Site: brandenburg
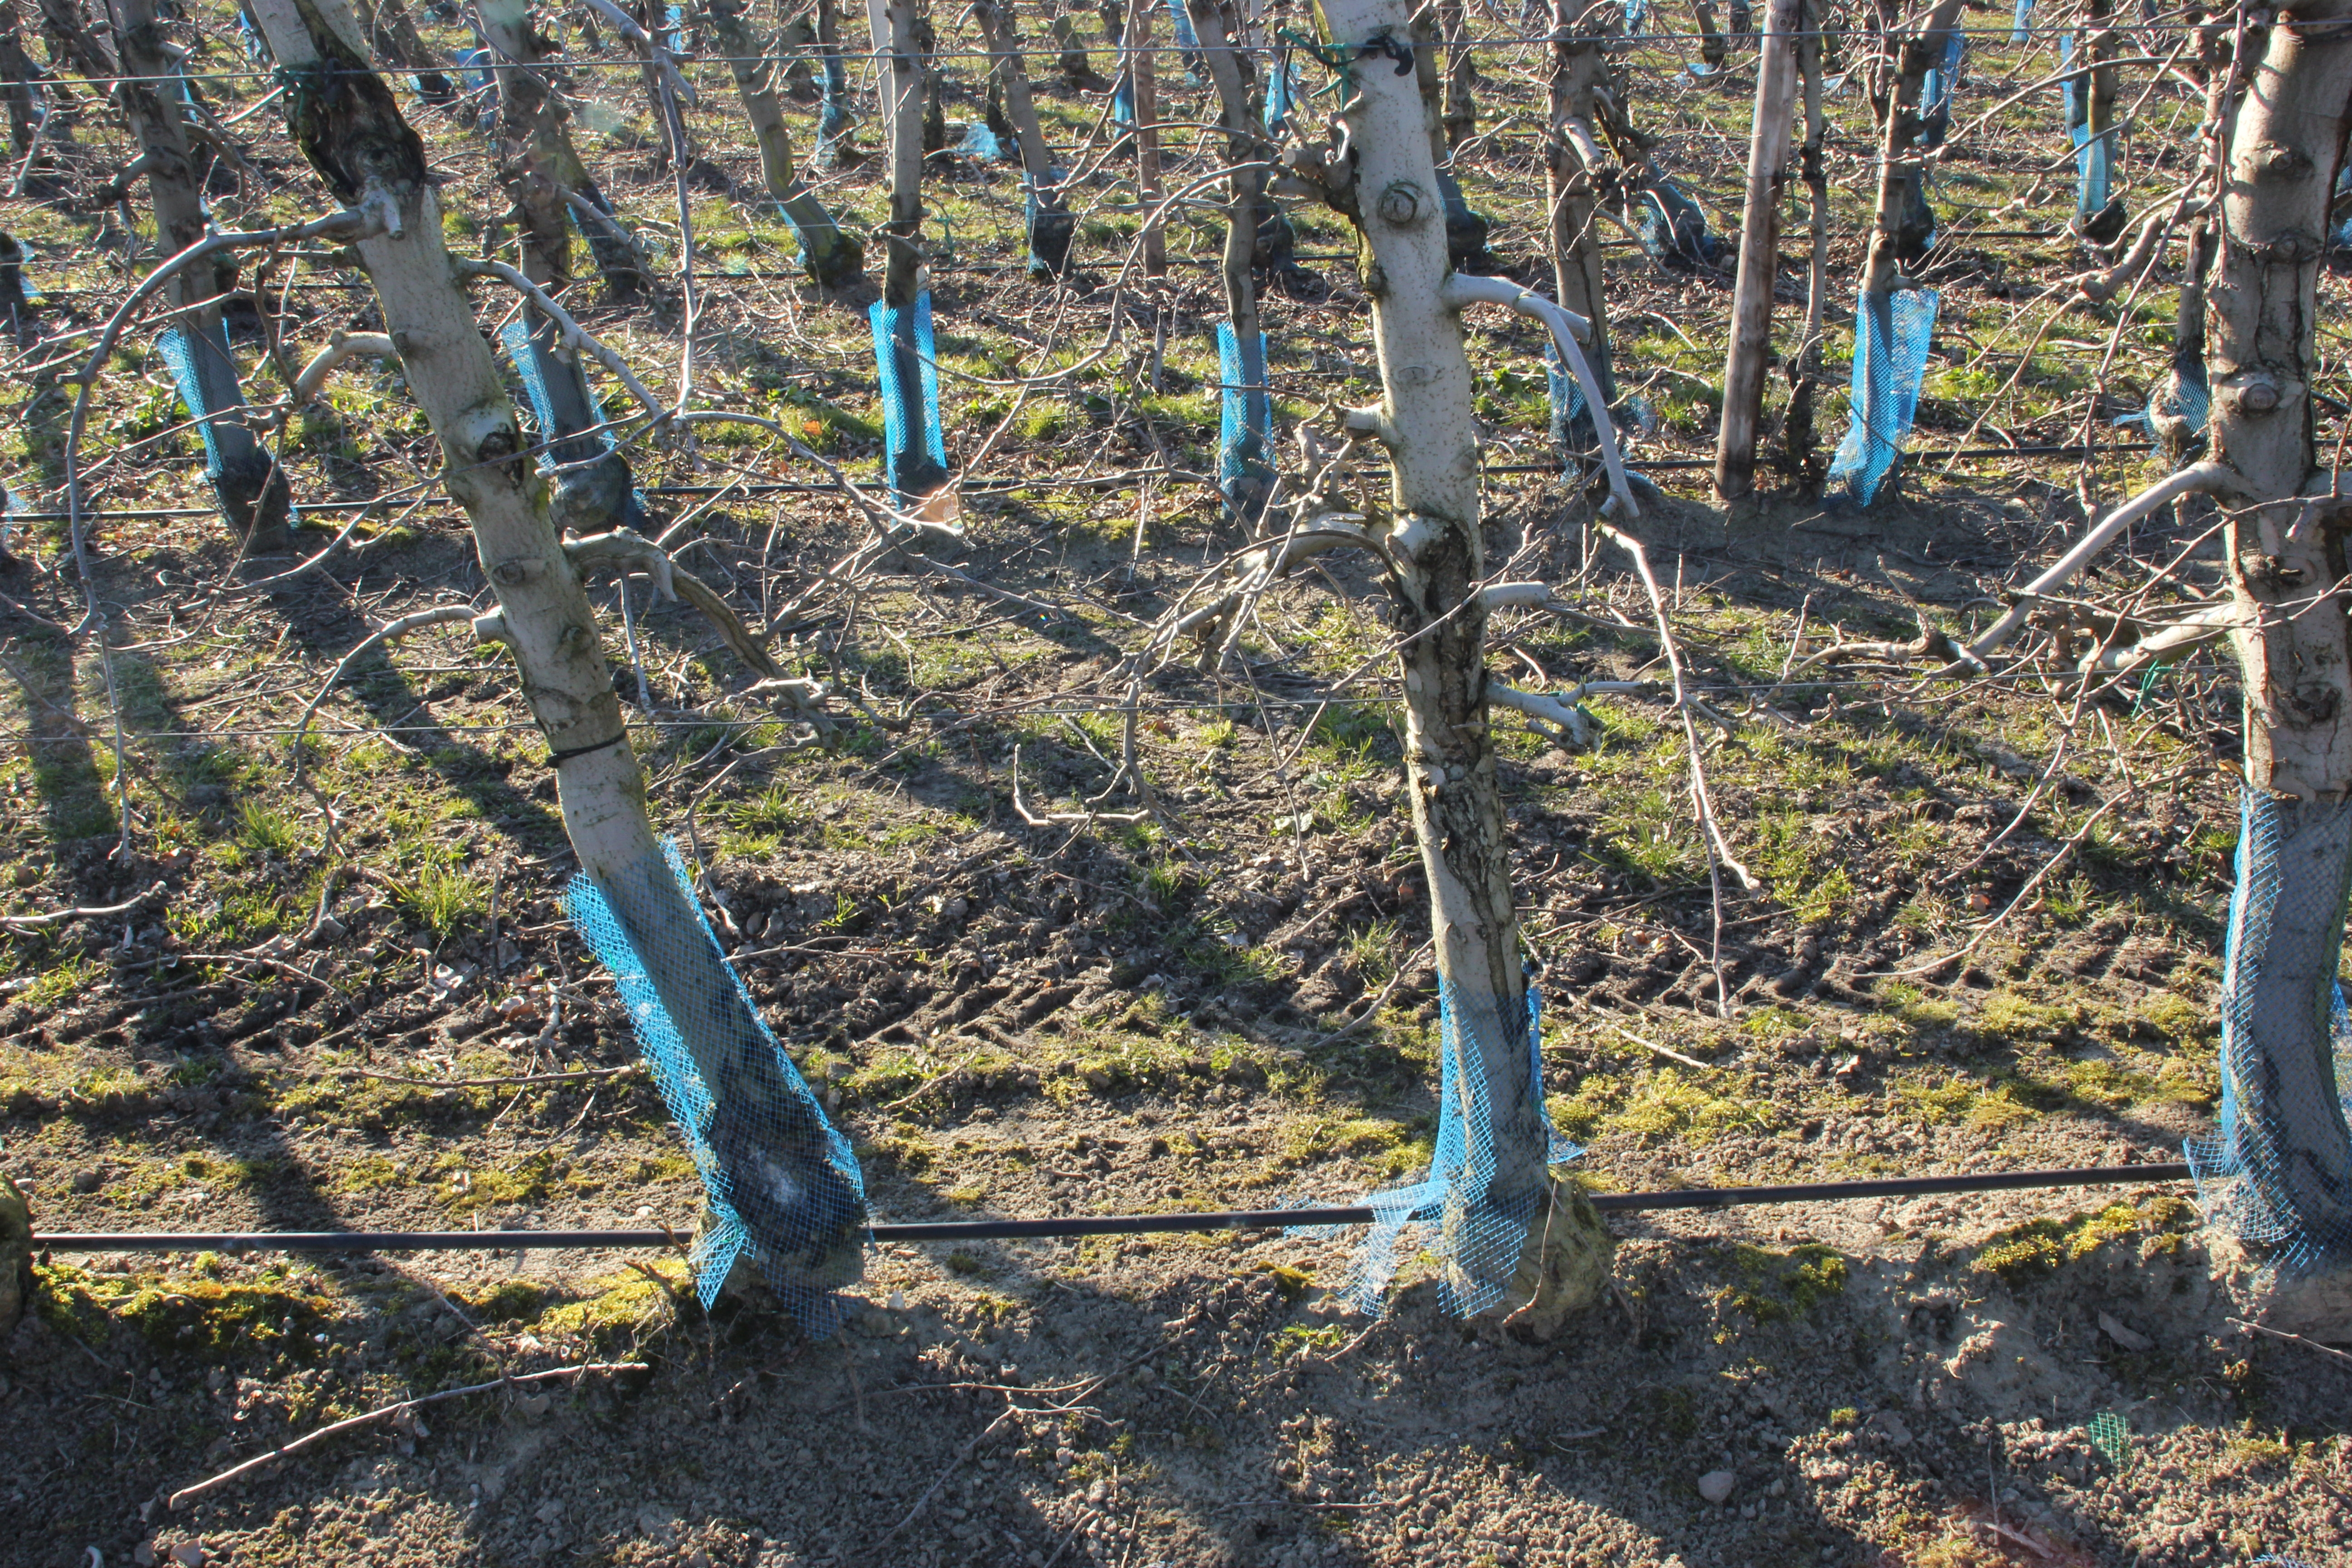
Growth stage (BBCH 03): Bud development